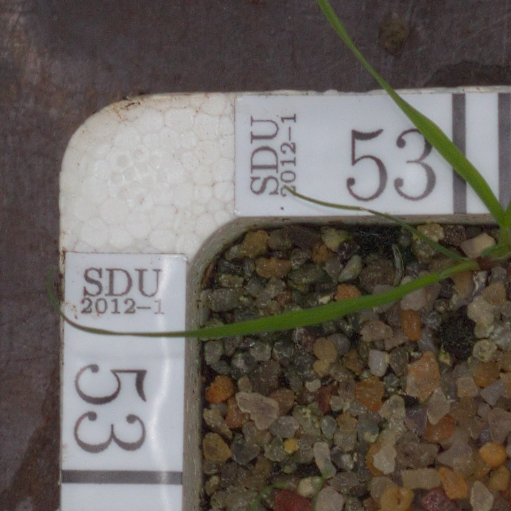
Label: loose_silkybent